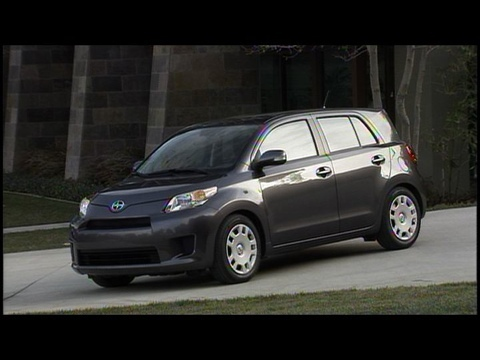
Car model: 2012 Scion xD Hatchback